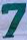
Number: 7